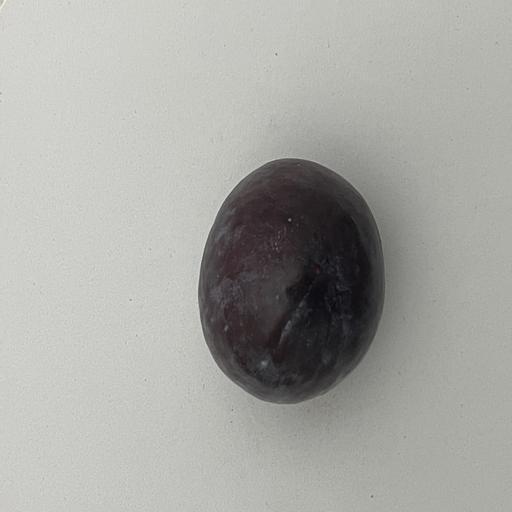
Crop type: Palm